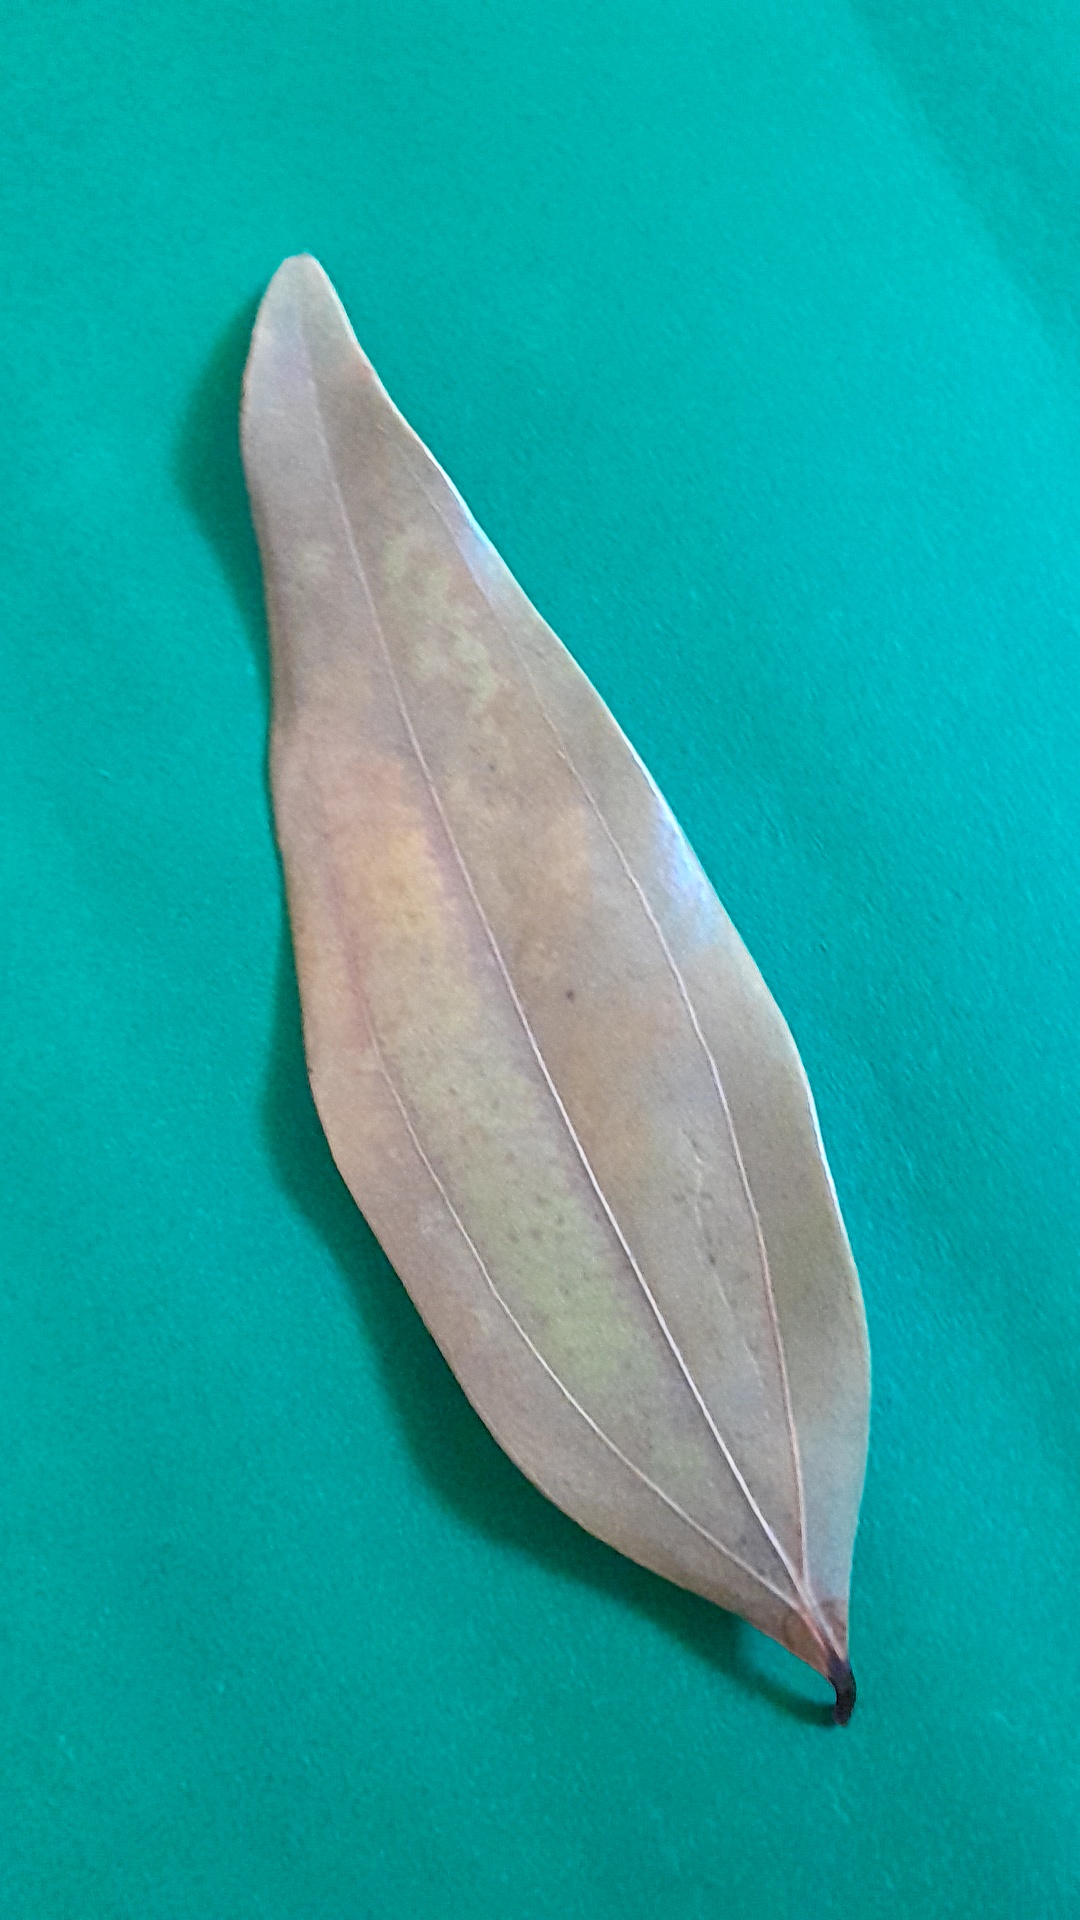
Label: Dry Leaf